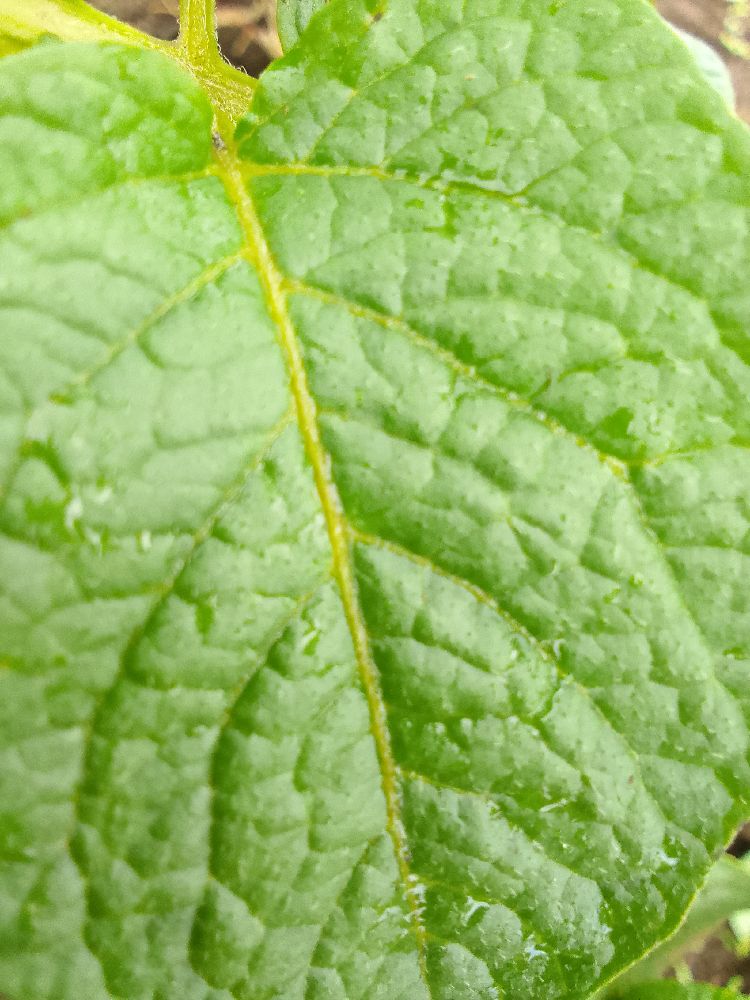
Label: Healthy